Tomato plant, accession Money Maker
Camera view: vertical (180 deg); turntable rotation: 90 degrees
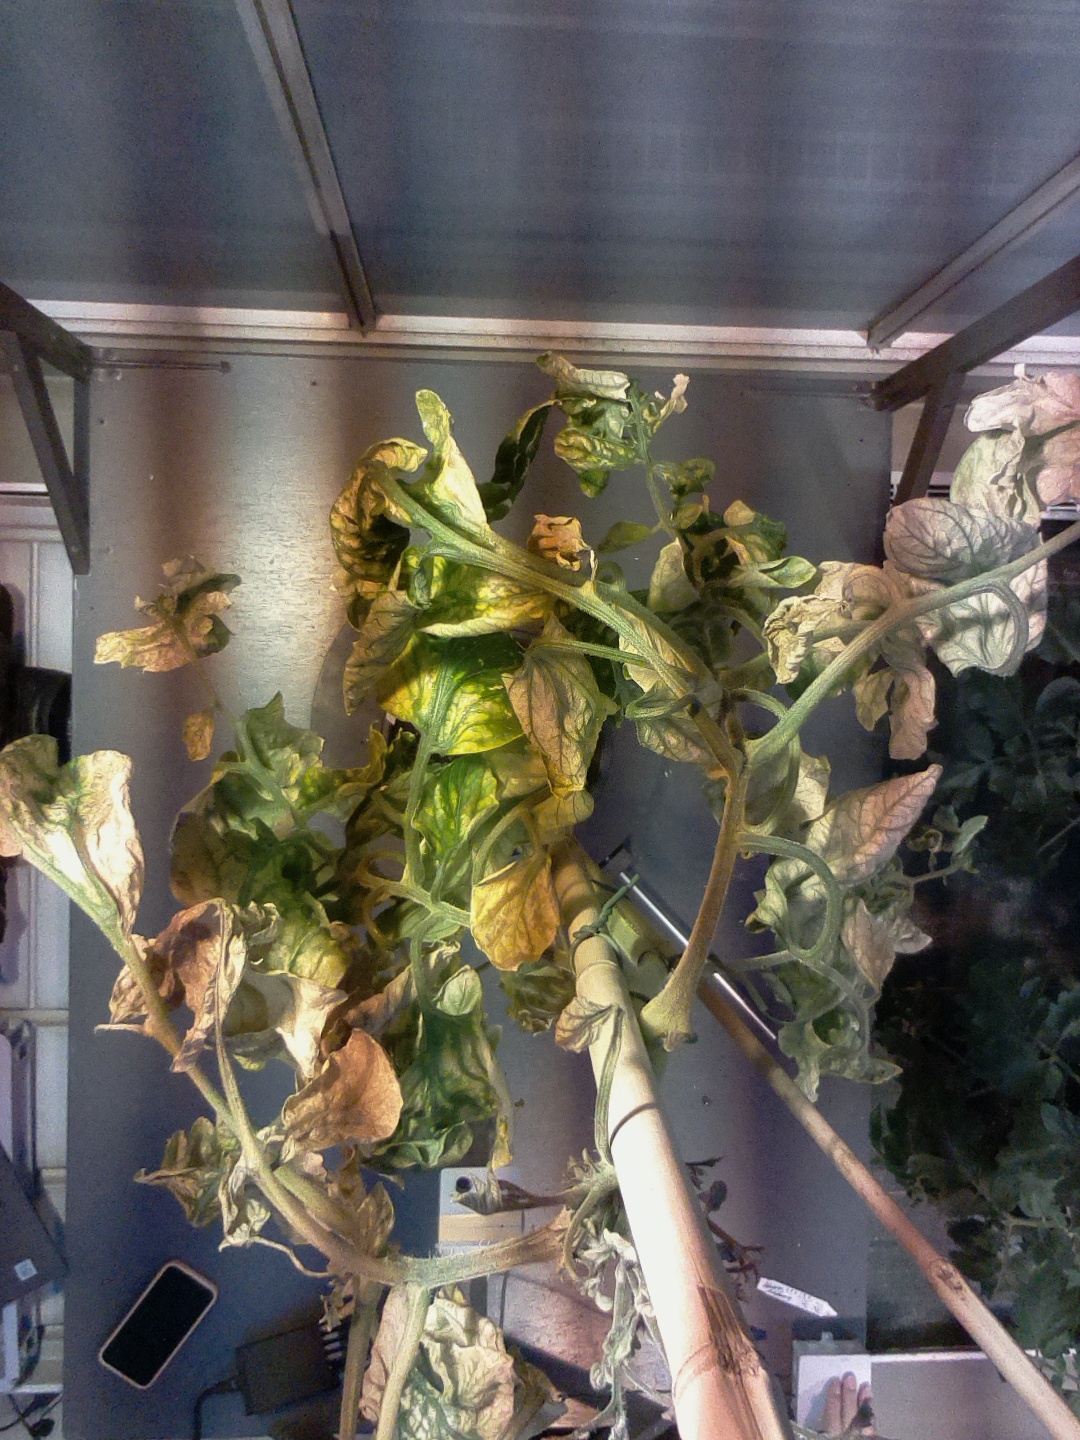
BBCH growth stage 51: First inflorence visible, visible closed flower bud